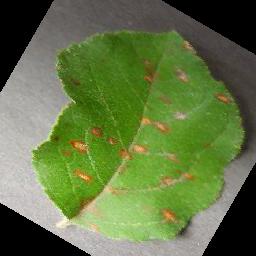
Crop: apple
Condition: cedar_rust